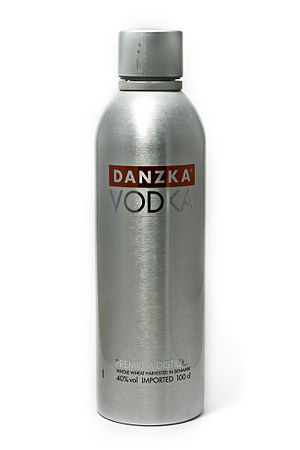
Danzka Vodka
Danzka vodka i 2011.
Danzka Vodka er en dansk vodka, fremstillet af dansk hvede, produceret og tappet i Danmark og eksporteret til hele verden.